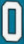
Number: 0